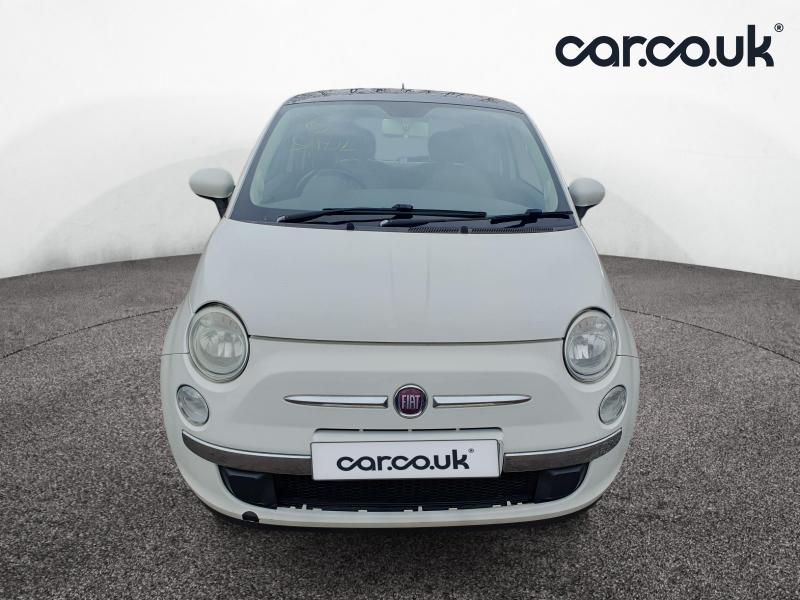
Aucun dommage détecté.
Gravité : aucun